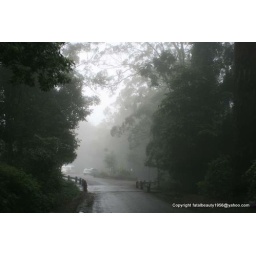
forest car park in the fog